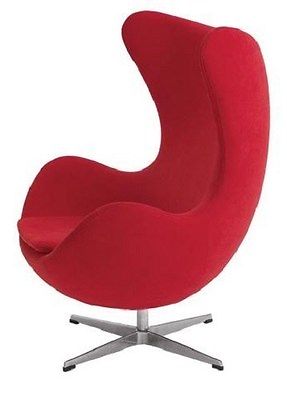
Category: chair